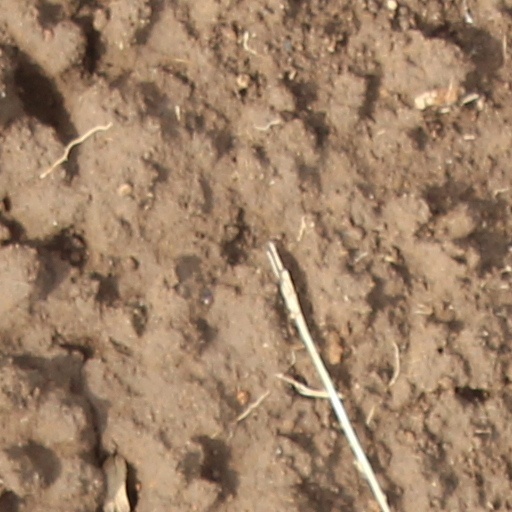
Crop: wheat